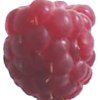
Label: raspberry